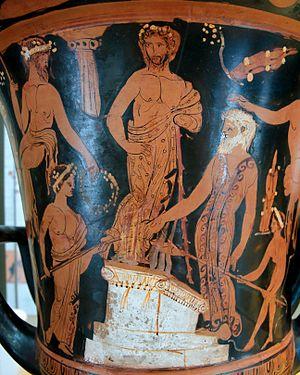
Nestor et ses fils sacrifient à Poséidon sur la plage de Pylos. Cratère en calice attique à figures rouges.
Dans la mythologie grecque, Nestor est le plus jeune des fils de Nélée et de Chloris, roi de Pylos. Il en est le seul survivant après le massacre par Héraclès de tous ses frères. Deux traditions diffèrent pour expliquer qu'il ait survécu au triste destin de sa fratrie : soit qu'il ait été élevé à Gérénia, en Messénie, loin de ses frères, soit que lui seul ait refusé de participer à la tentative de vol des bœufs de Géryon, péniblement escortés par Héraclès, perpétrée par Nélée et ses onze autres fils. En reconnaissance, le héros aurait épargné sa vie et l'aurait fait roi de Messénie.